Tilly Keeper

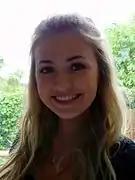
Keeper at an "EastEnders" event at BBC Elstree Centre in 2016.

Keeper began her career in 2004 when she made appearances in television advertisements. She then made her debut stage appearance in a production of "Dick Whittington". Her television debut was as an uncredited school student in an episode of the ITV procedural drama "The Bill". She then appeared in a theatre production of "Oliver" from March to July 2009, where she played a member of the Sovereign's team. In 2014, she appeared as a dancer in the film "Cuban Fury", and later appeared in an Oral-B advert and the 2015 short film "Female Dog". In 2016, Keeper made her television debut in an episode of the CBBC series "Millie Inbetween".